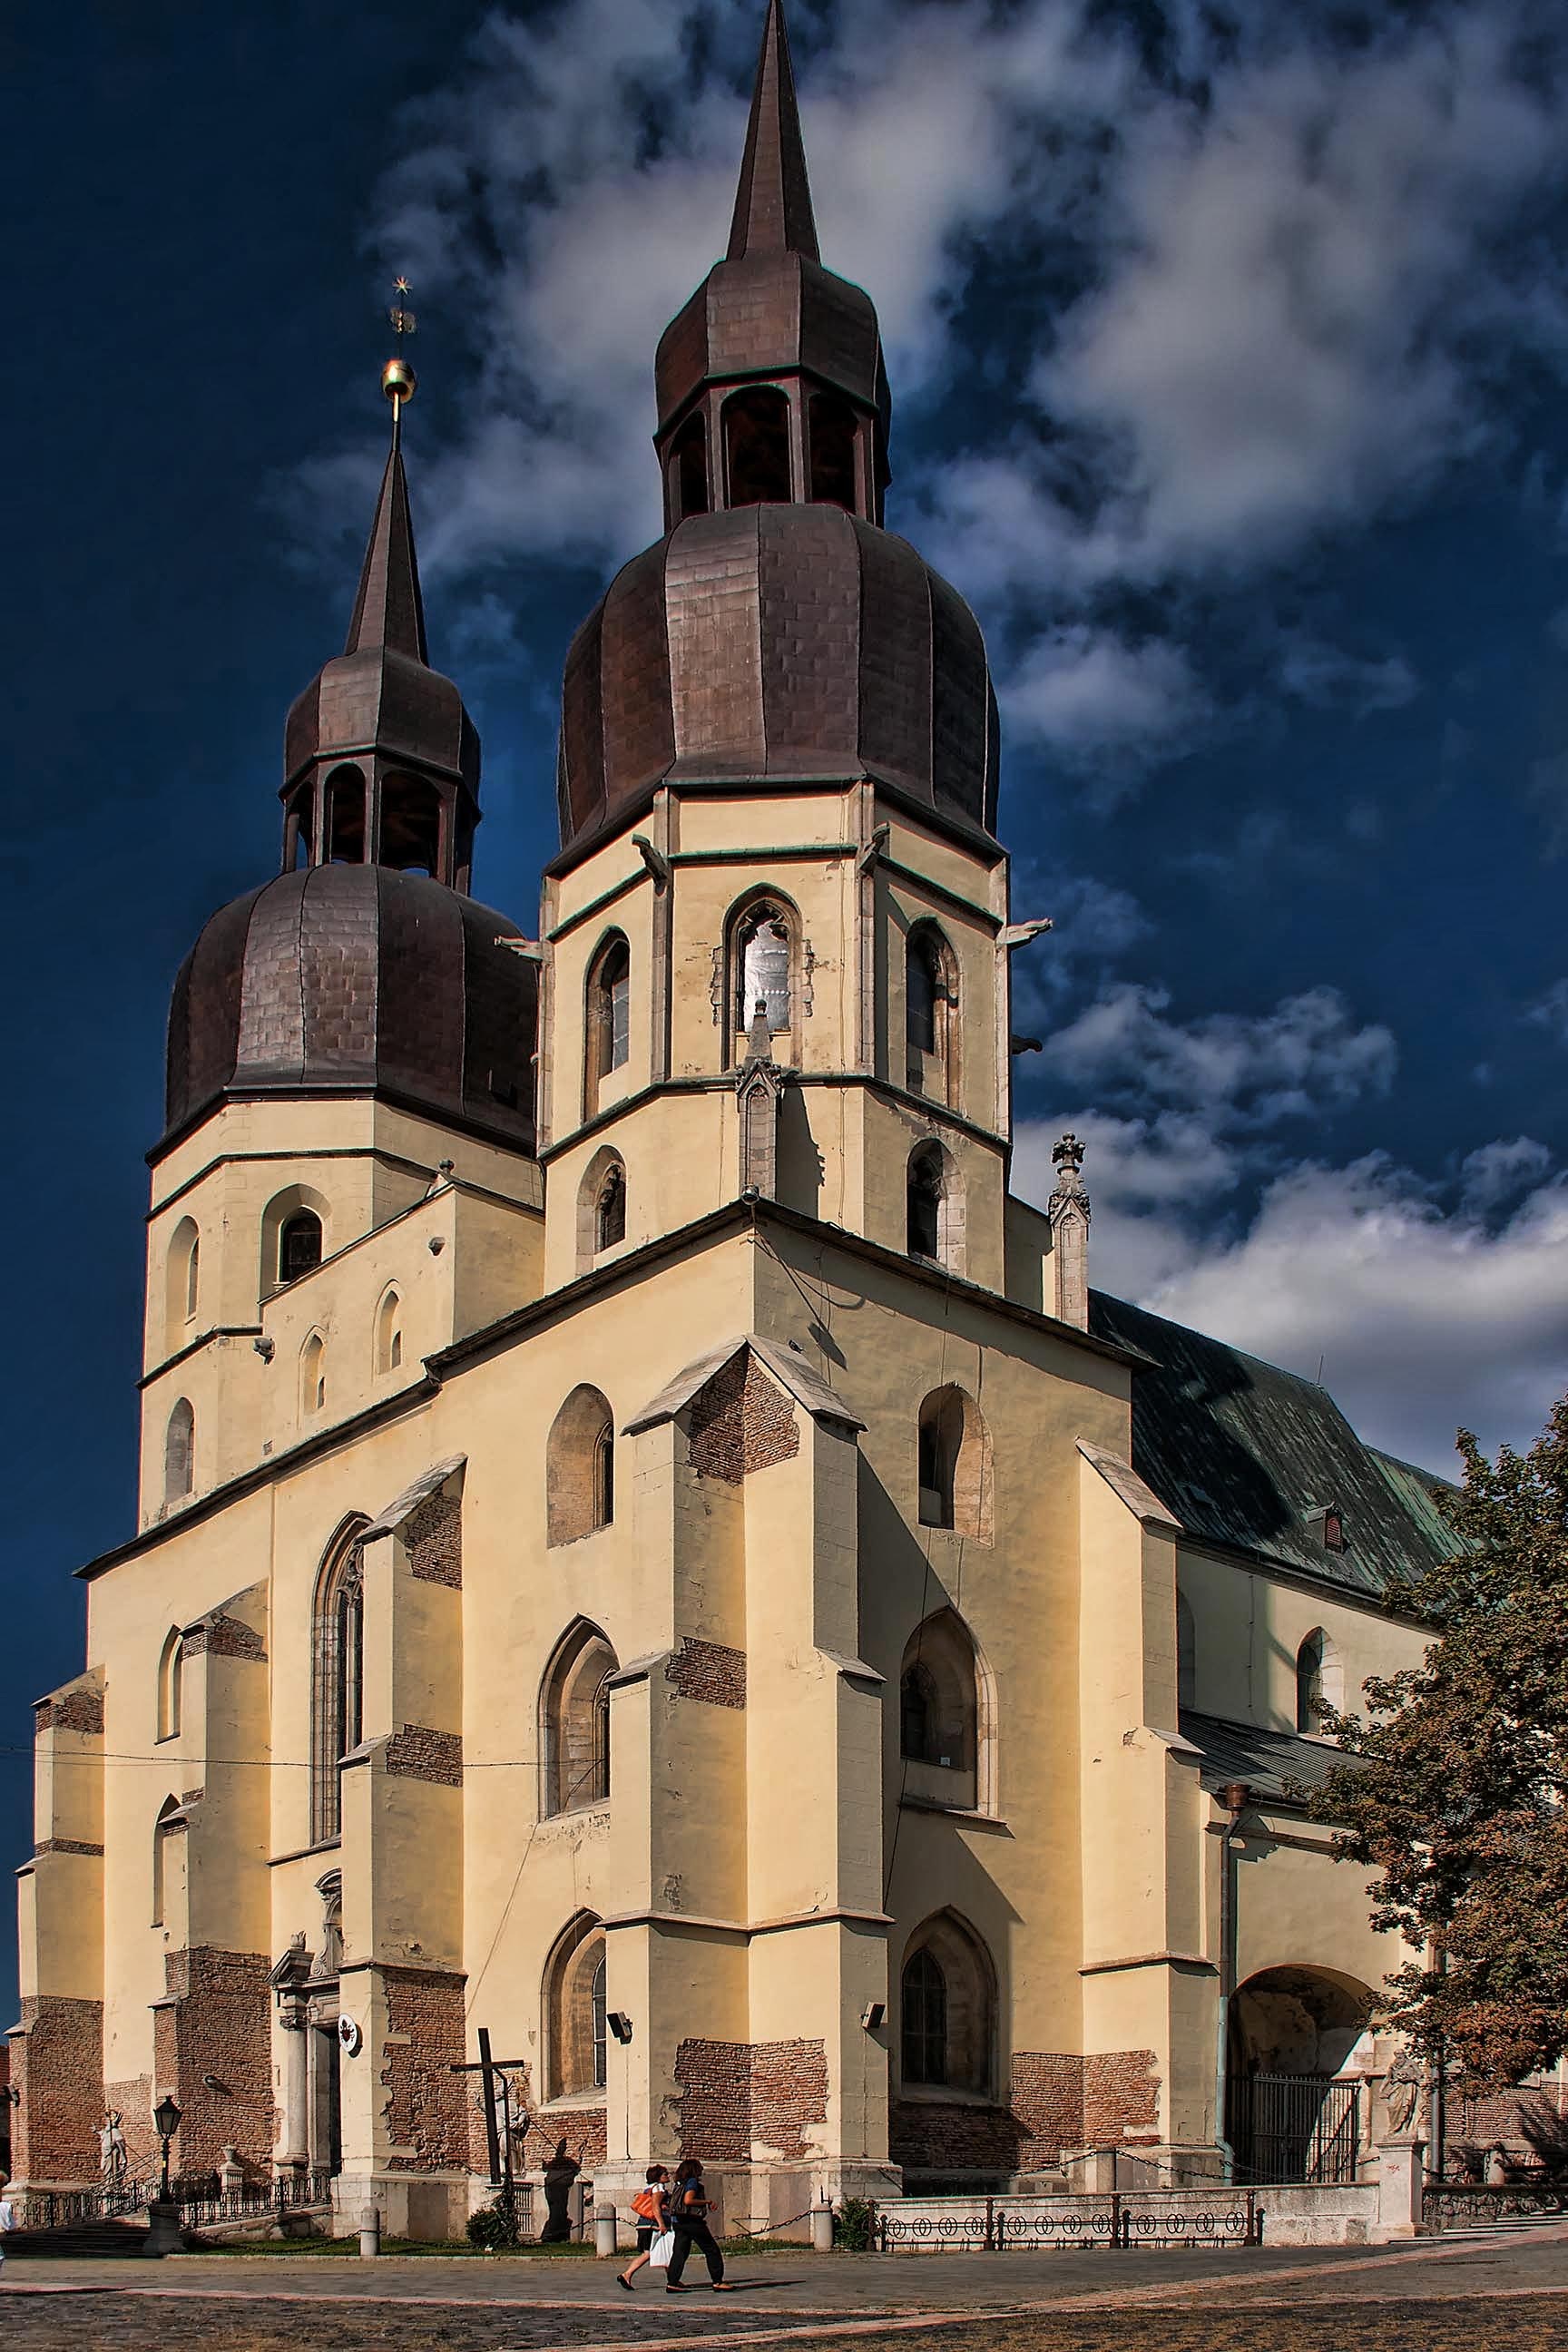
building, tower, religion, landmark, church, cathedral, place of worship, bell tower, steeple, monastery, slovakia, trnava, spanish missions in california